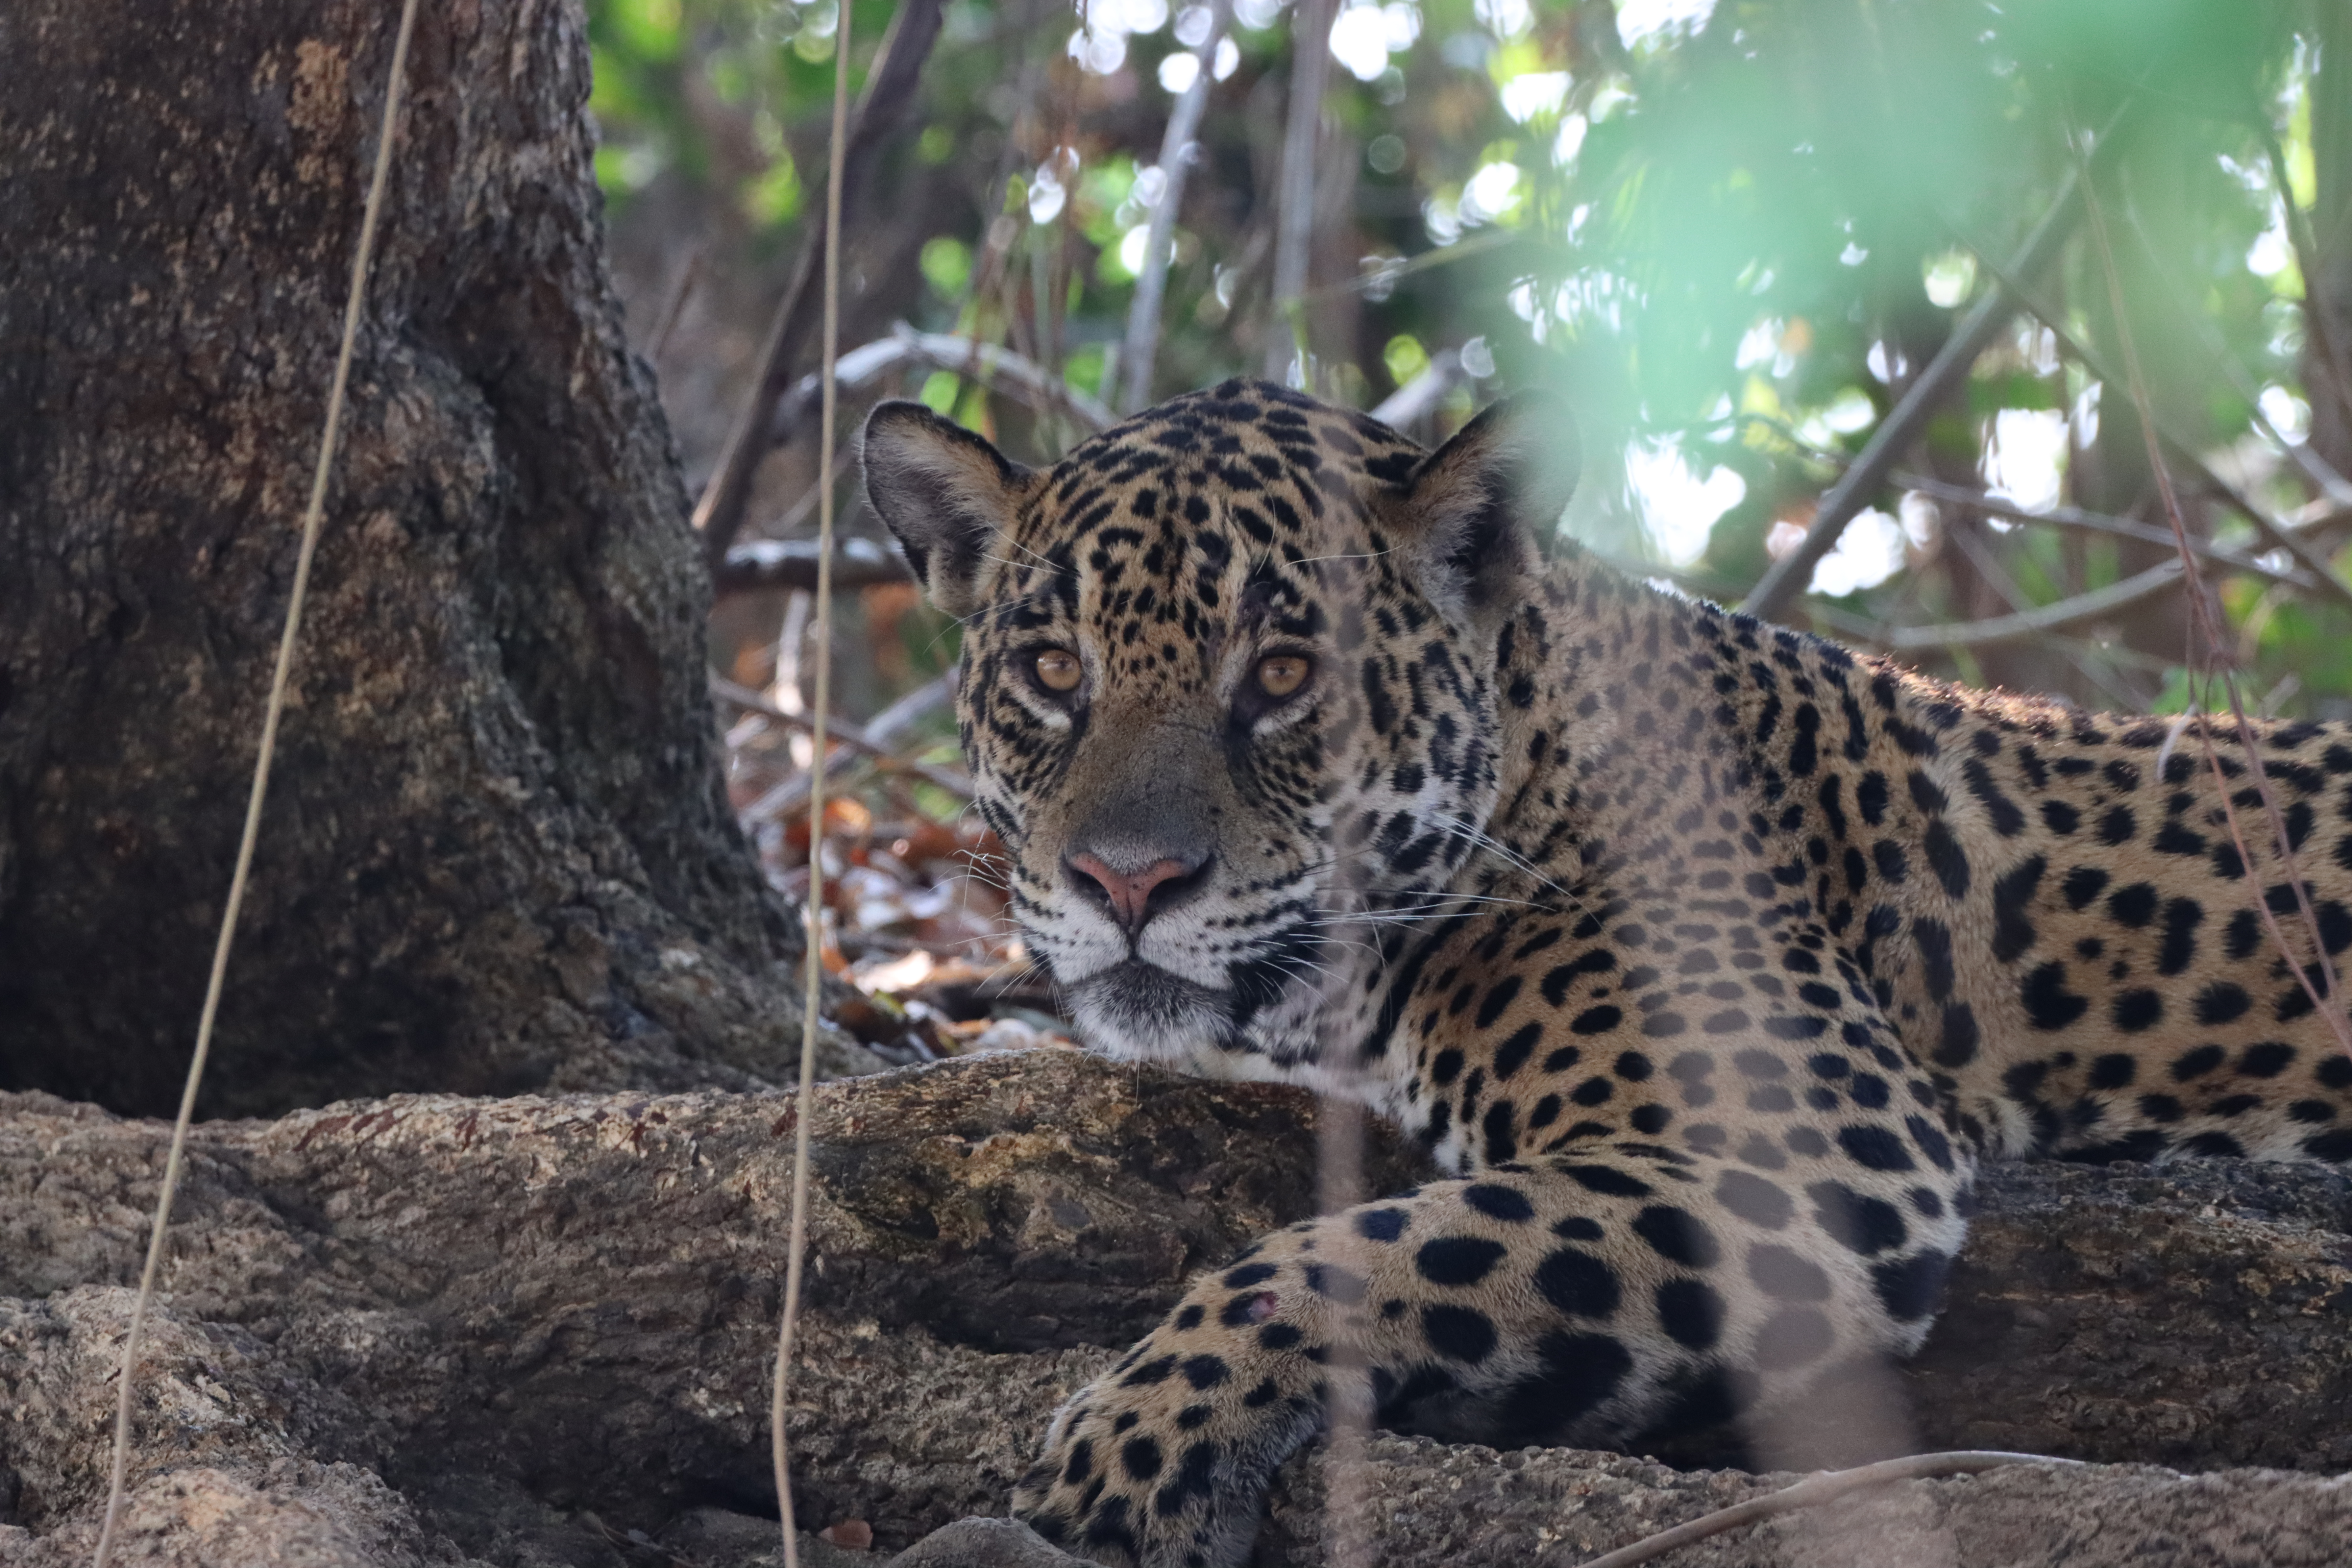
Jaguar: Benita